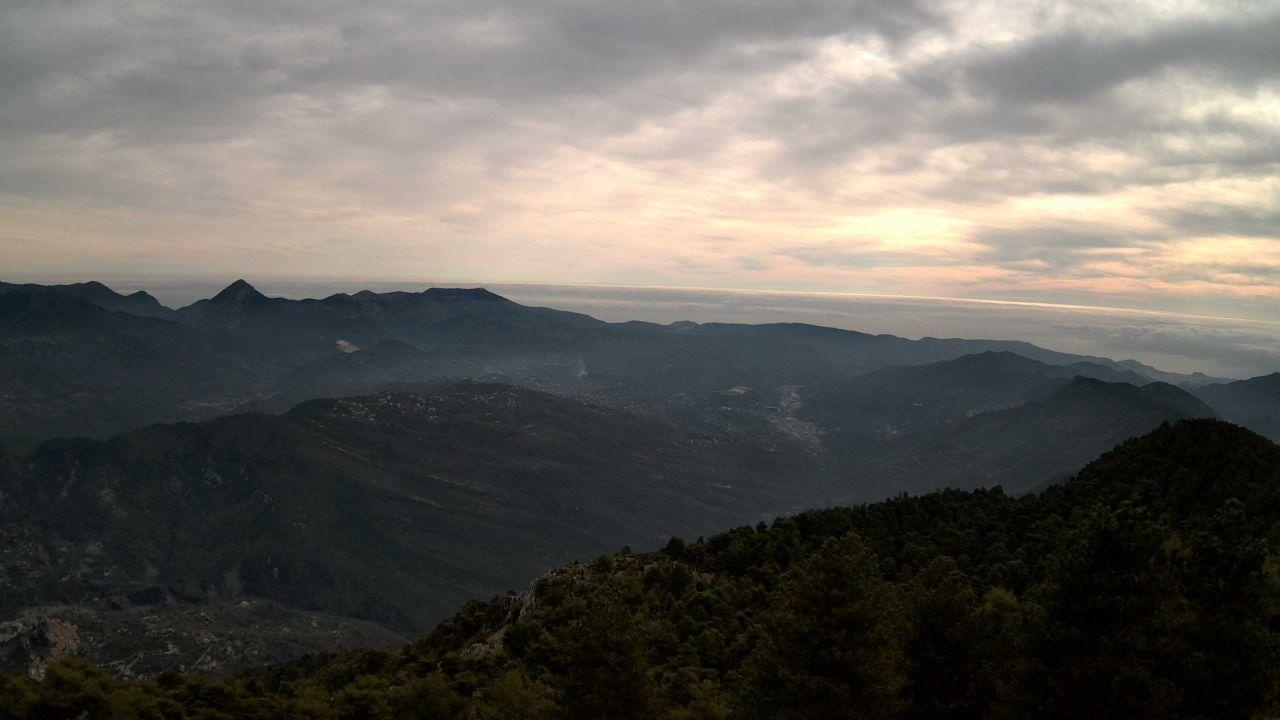
Fire: no
Smoke: yes